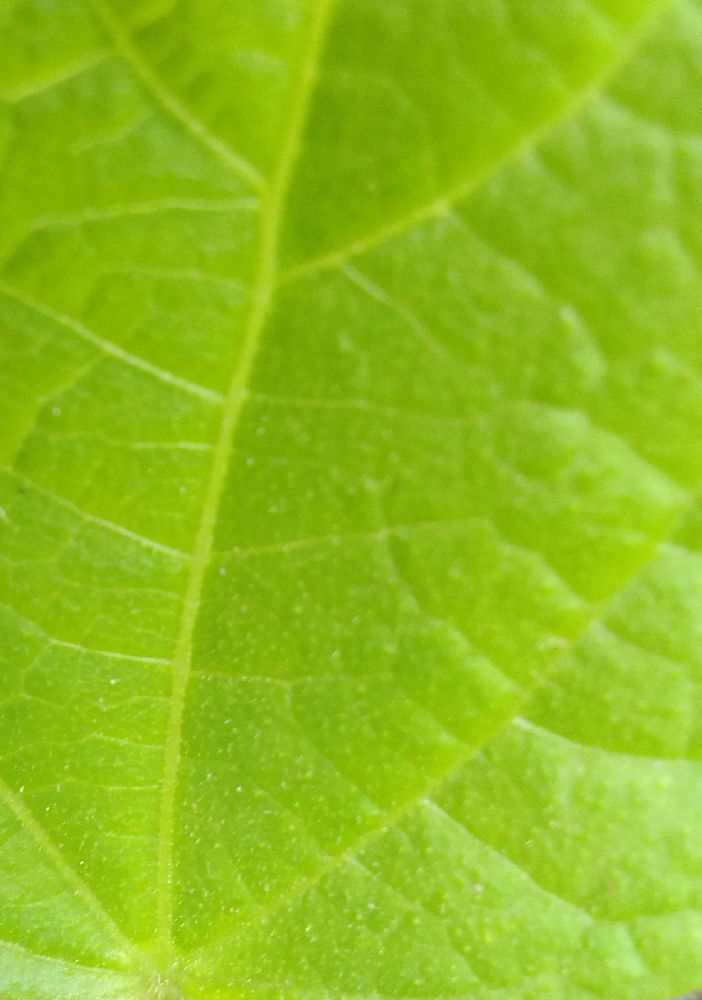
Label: healthy